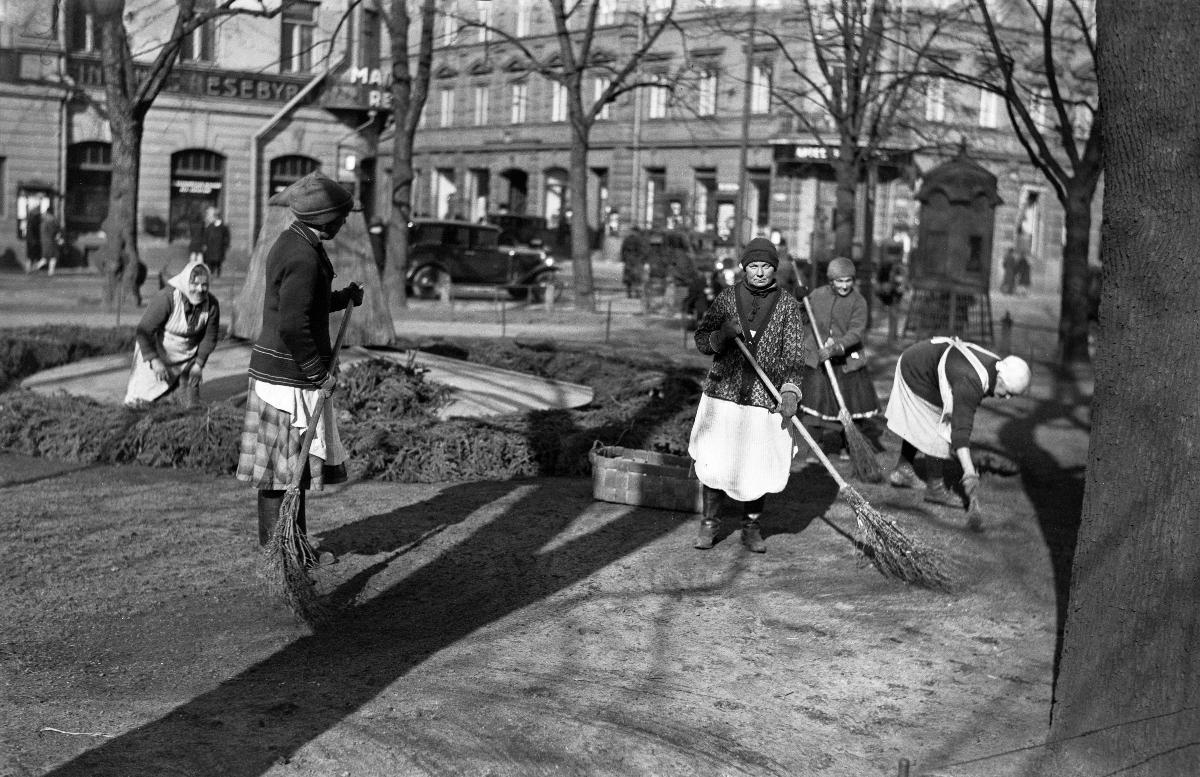
Kadunlakaisijoita
Gatusopare; Street swipers
sisällön kuvaus: Kadunlakaisijoita Helsingin Esplanadin puistossa 1930. content description: Street swipers in the Esplanade park Helsinki 1930. innehållsbeskrivning: Gatusopare i Esplanadsparken i Helsingfors 1930.
Kuvaaja: Sundström, Hugo, kuvaaja
Vuosi: 1930
Paikka: Suomi, Uusimaa, Helsinki
Aiheet: kaupungit (alueet); puhtaanapito; ammatit; siivous; luudat; HBL; public cleansing; security stewards; housecleaning; renhållning; yrken; städning; cities; city; cleaning; street cleaning; professions; swipers; sanitation